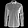
Label: Shirt